Gianfranco Burchiellaro

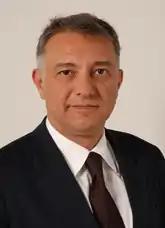

Gianfranco Burchiellaro (born 7 February 1960) was an Italian politician who served as Mayor of Mantua (1996–2005) and Deputy (2006–2008).